Mawnan

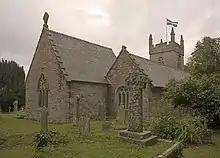
Mawnan parish church

Mawnan (meaning "St Maunan") is a village and civil parish in south Cornwall, England, United Kingdom. It is in the former administrative district of Kerrier and is bounded to the south by the Helford River, to the east by the sea, and to the west by Constantine parish. The population was 1,454 in the 2001 census, rising slightly to 1,476 at the 2011 census. The church town of the parish is Mawnan Church, also known simply as Mawnan, and the only large village in the parish is Mawnan Smith, approximately three miles south of Falmouth.